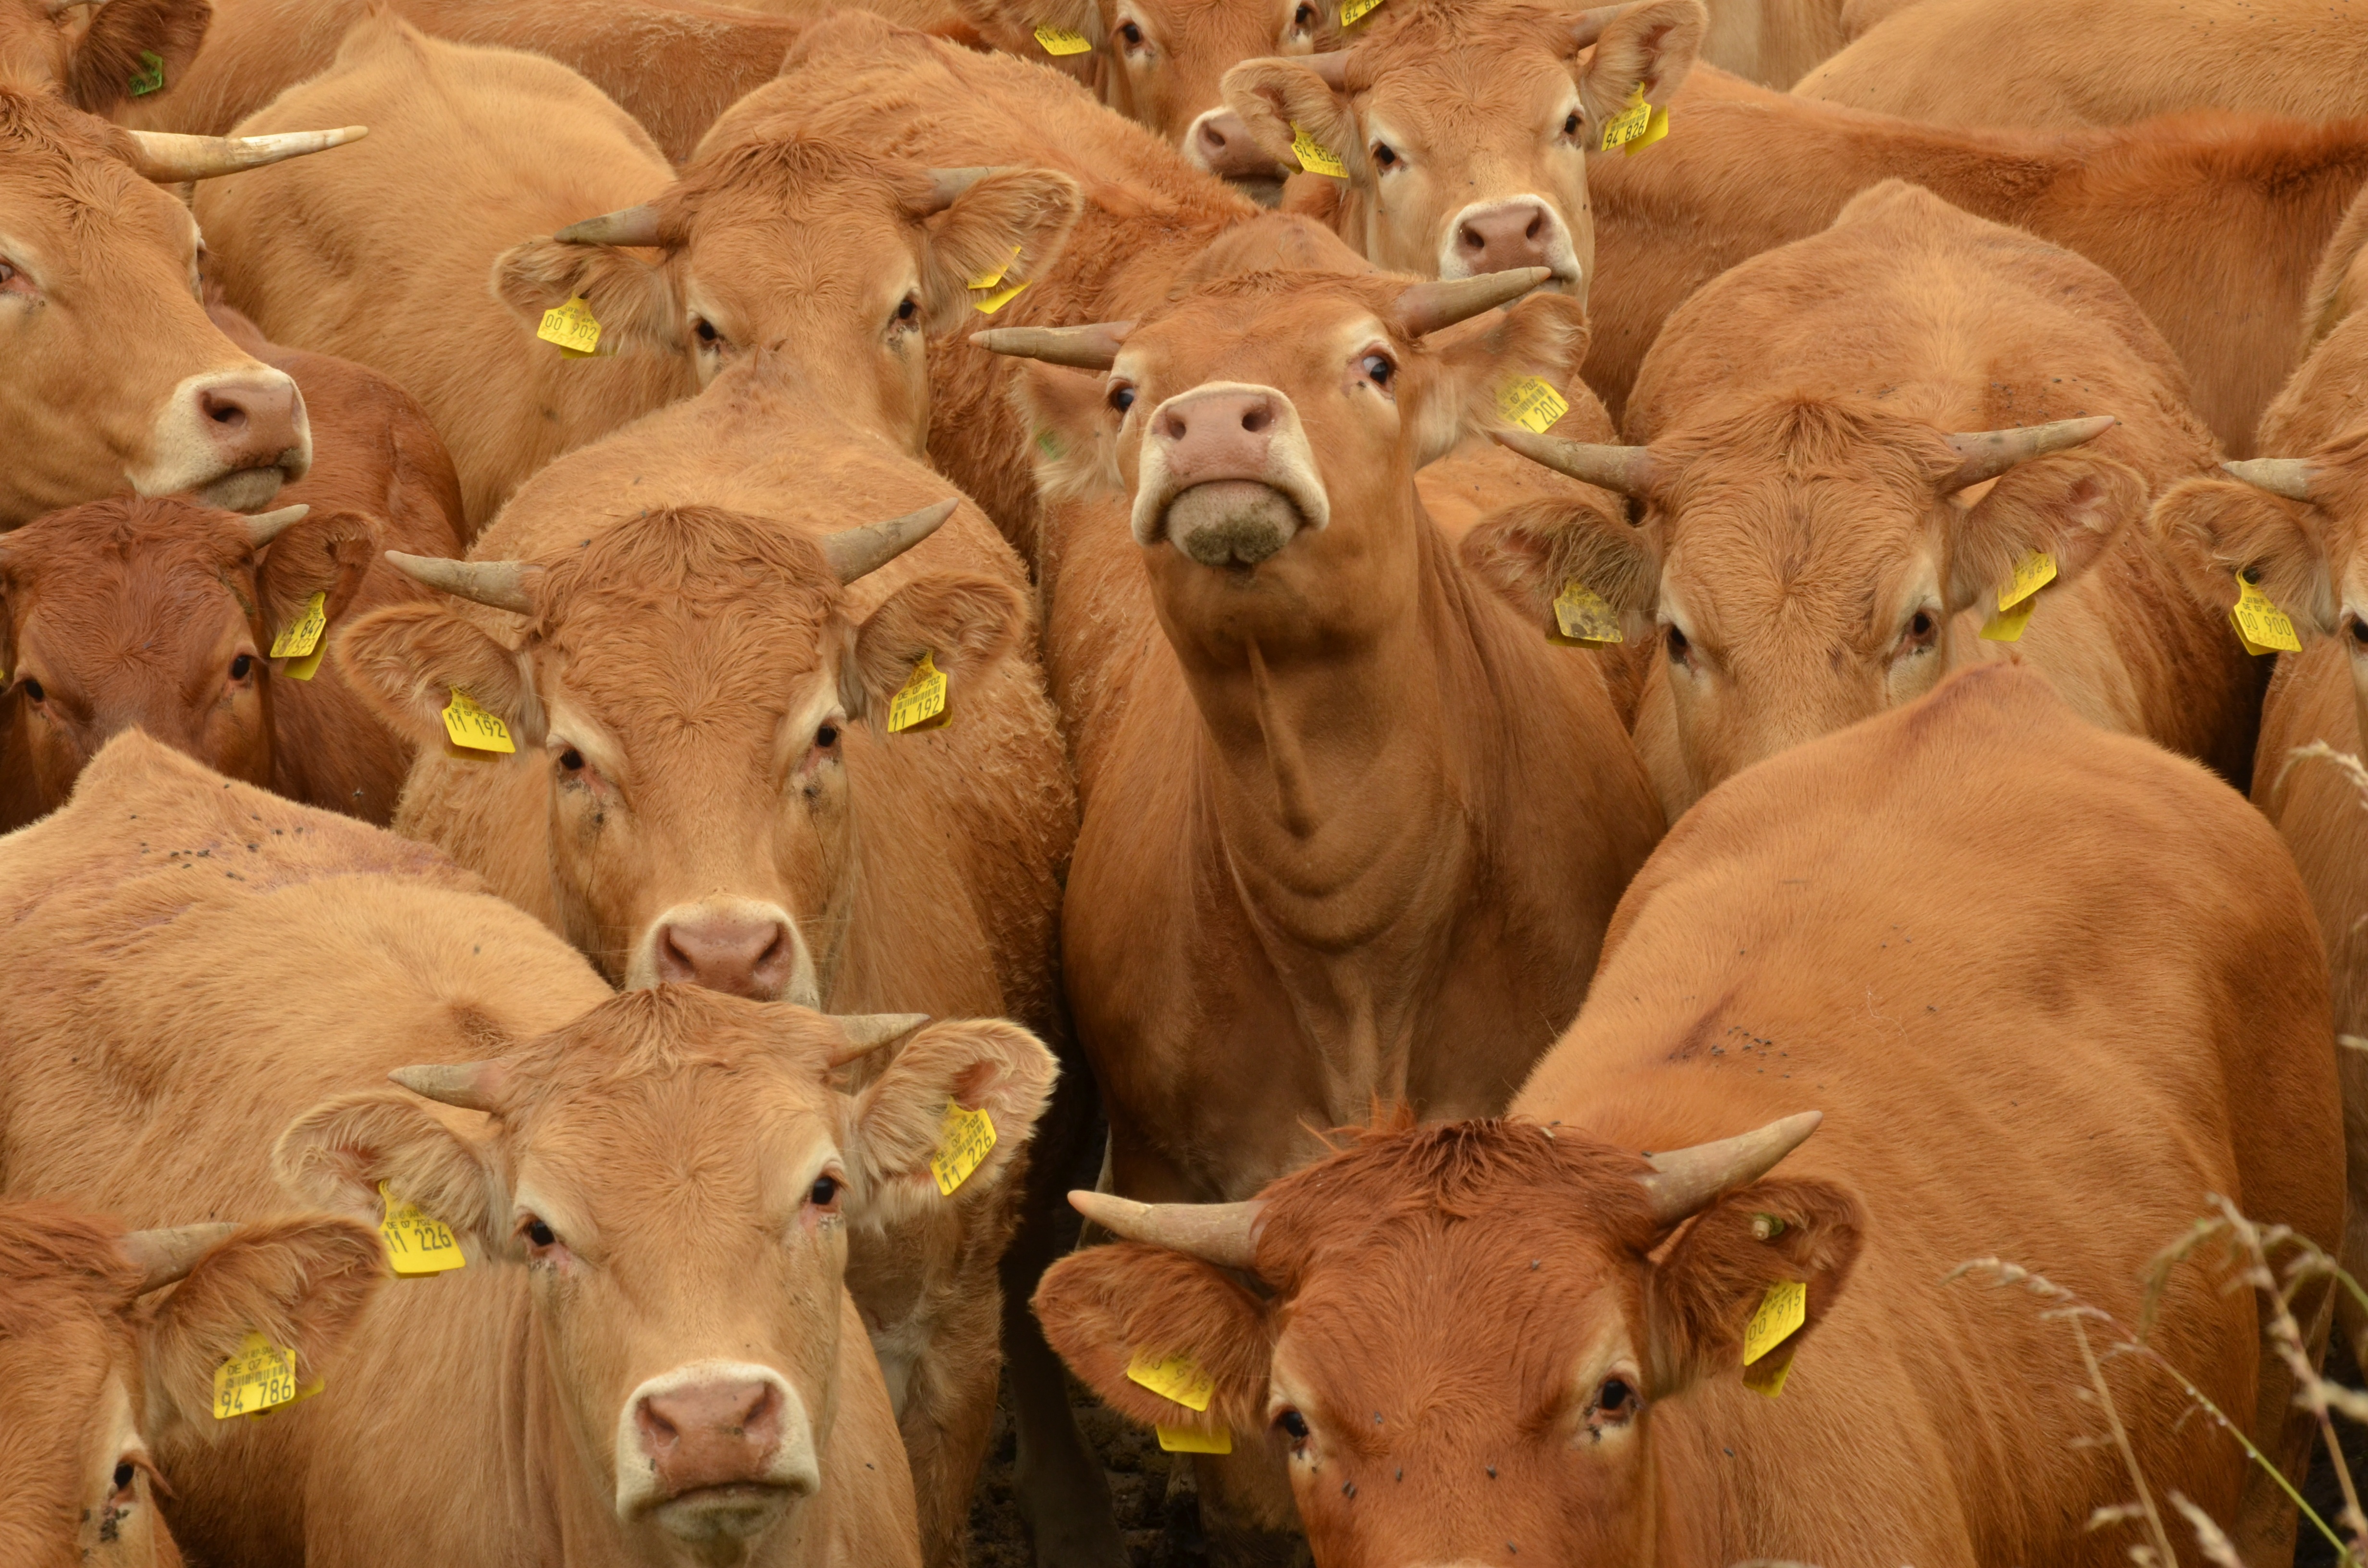
animal, wildlife, cow, cattle, herd, pasture, brown, mammal, together, fauna, calf, bull, vertebrate, animal husbandry, cattle like mammal, cow goat family